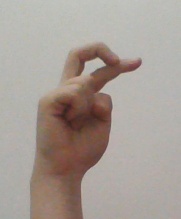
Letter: zay